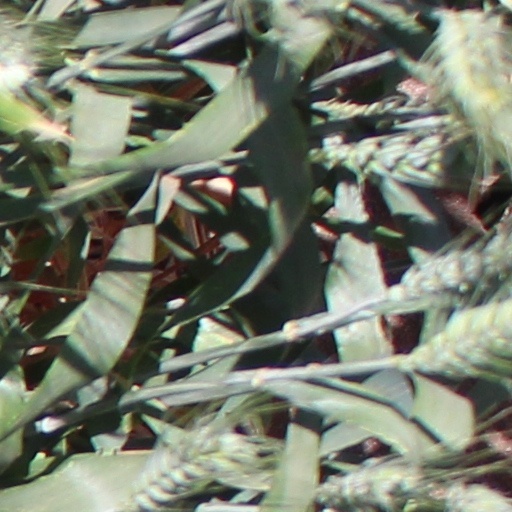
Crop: wheat